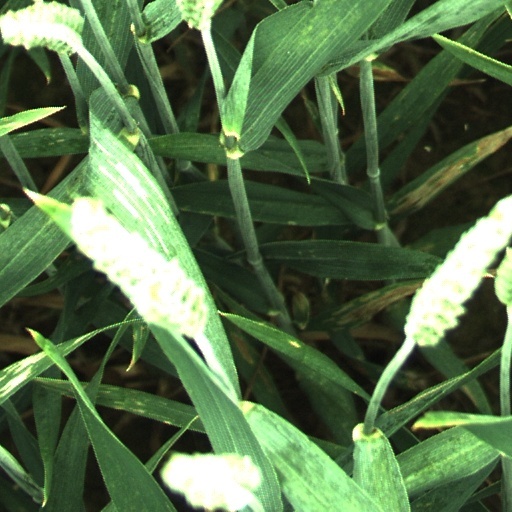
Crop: wheat